Daily devotional

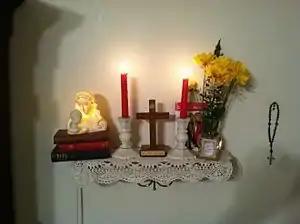
"The Upper Room" daily devotional sits behind a vase on a Methodist Christian home altar.

A daily devotional is a religious publication that provides a specific spiritual reading for each calendar day. Many daily devotionals take the form of one year devotional books, with many being tailored specifically for children, teenagers, students, men and women.